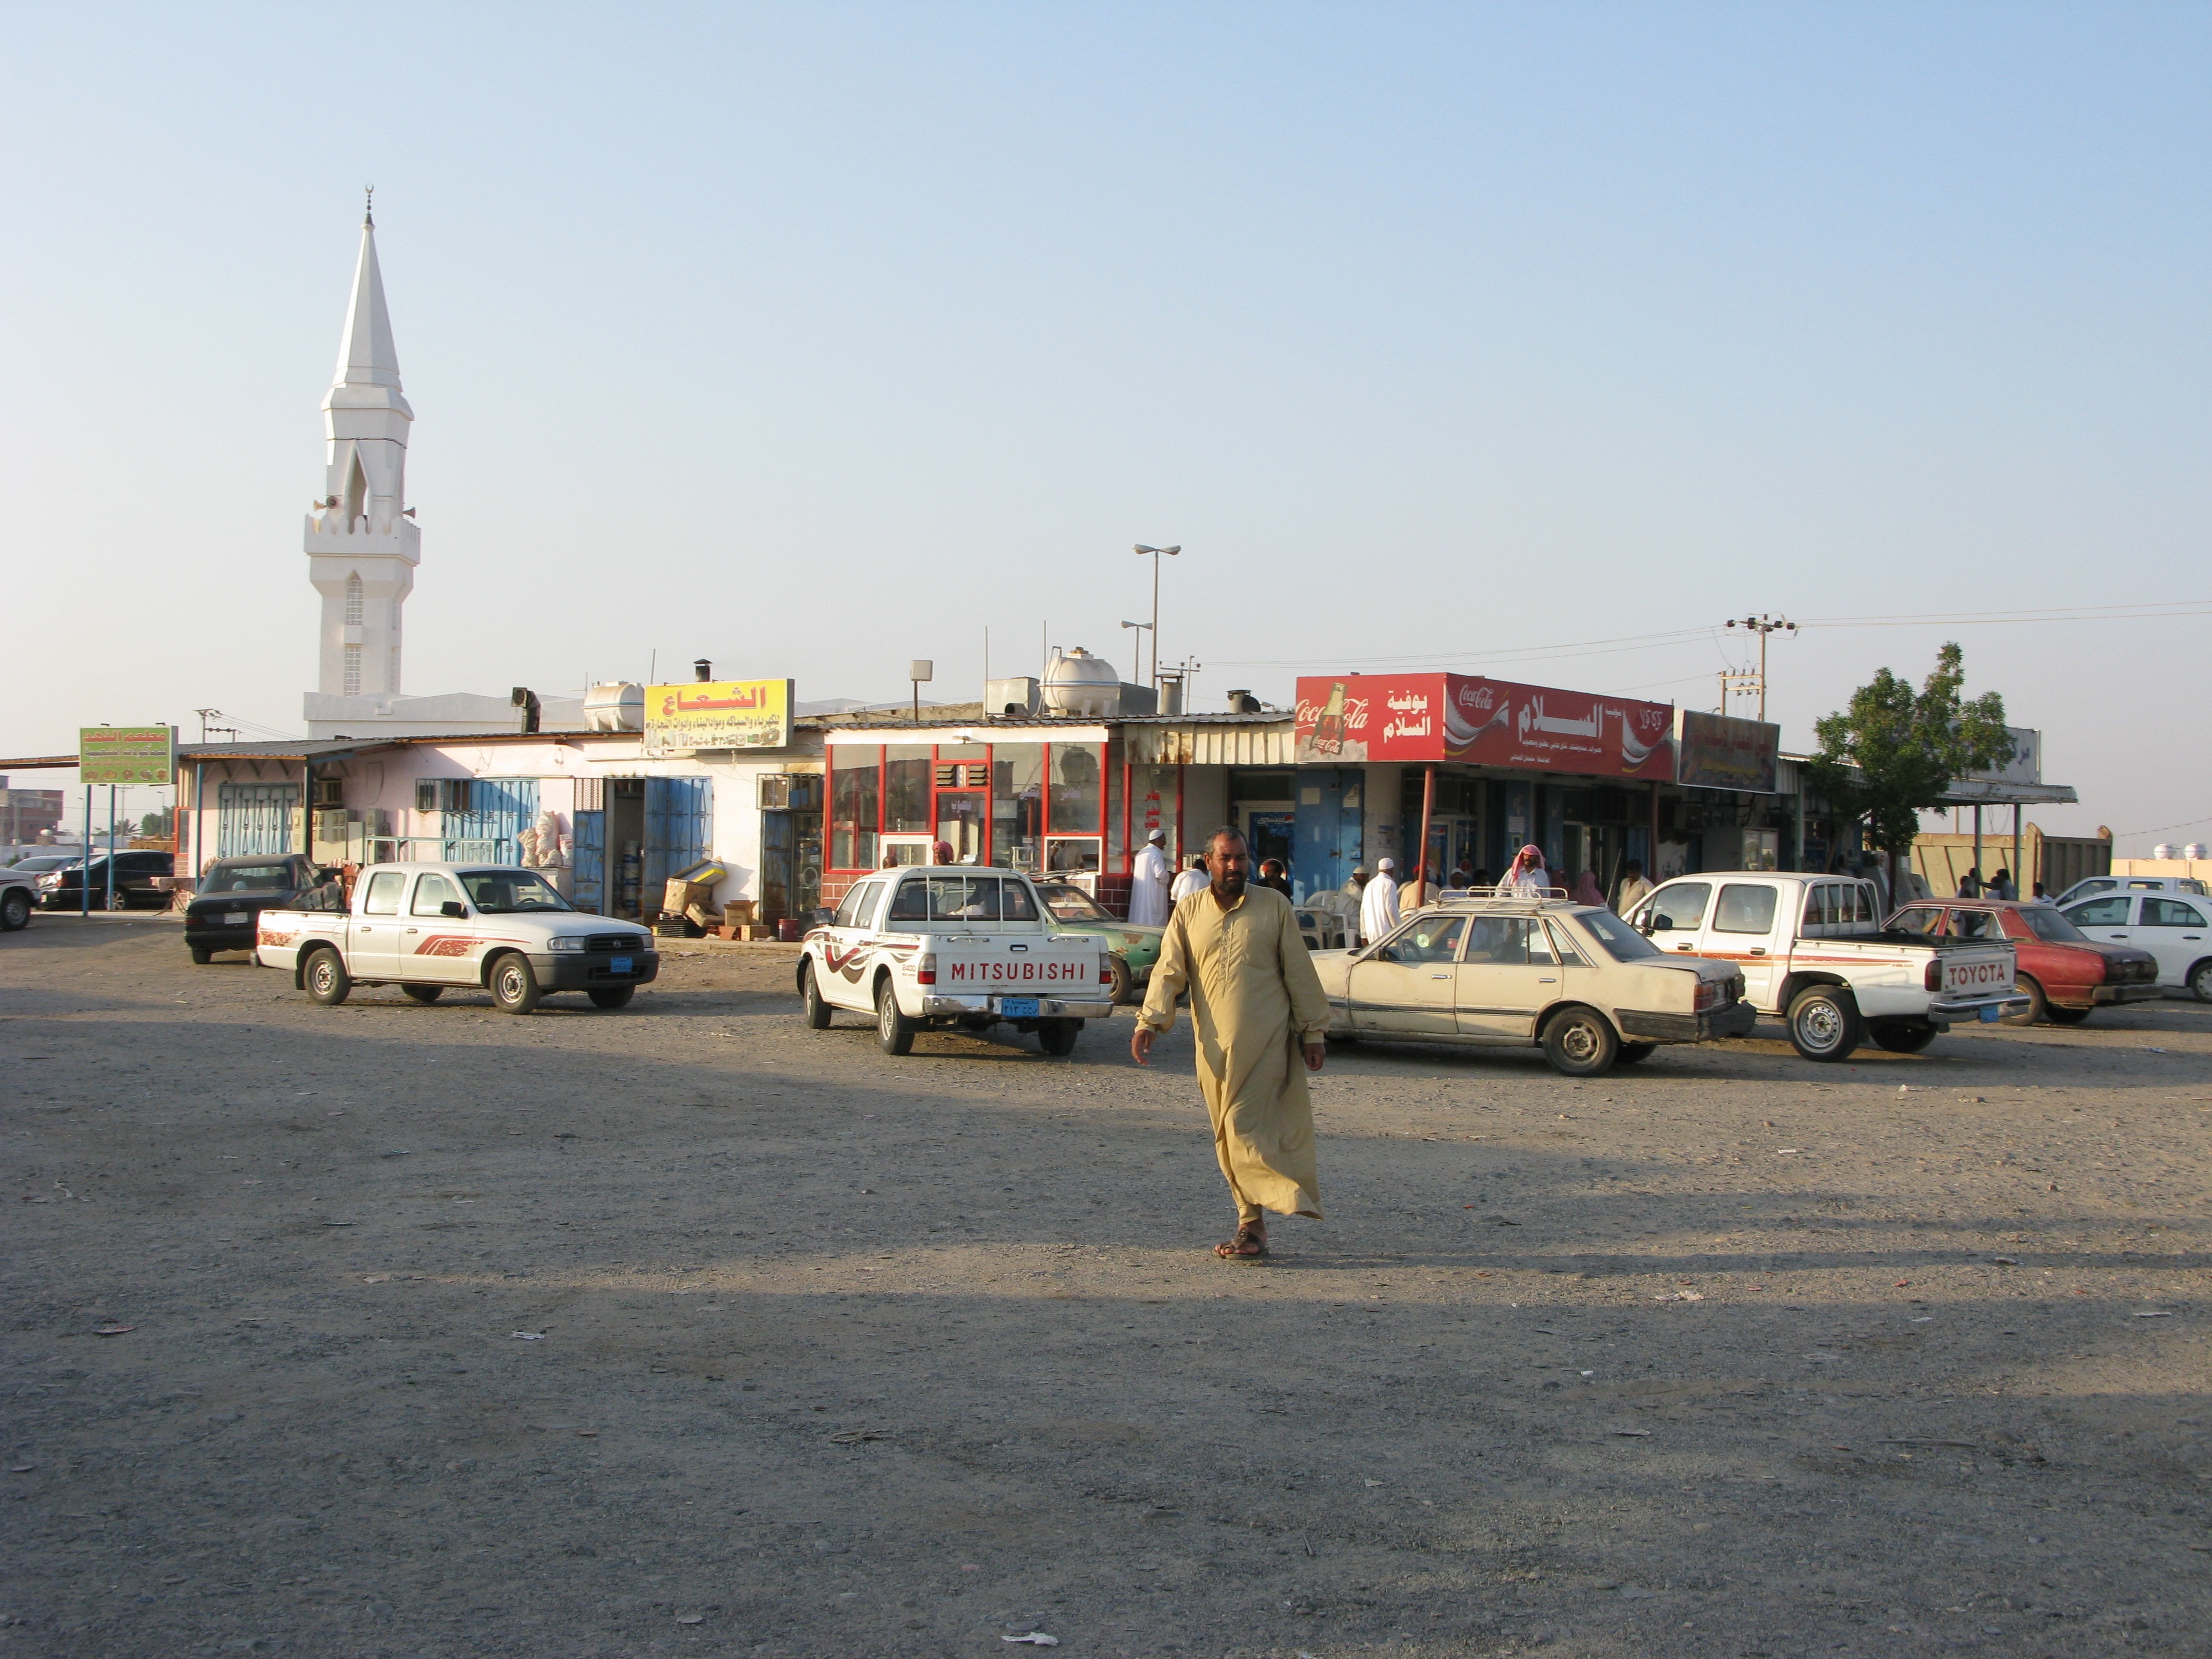
boardwalk, road, street, town, city, walkway, downtown, vehicle, market, infrastructure, saudi arabia, human settlement, kaust